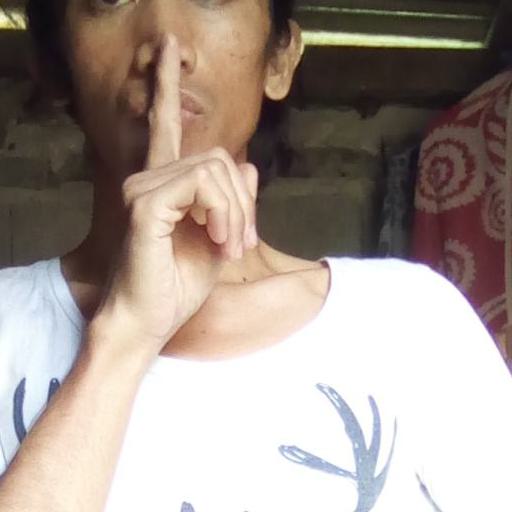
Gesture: mute